List of tallest buildings in Florida

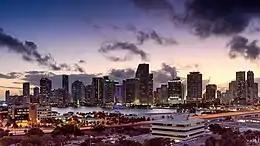
Miami skyline at night in January 2019

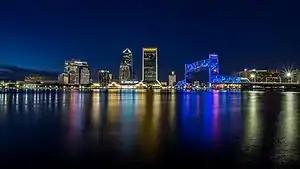
Jacksonville skyline at night

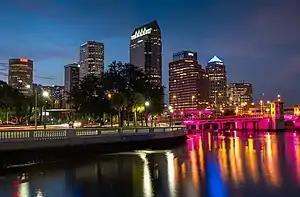
Tampa skyline at night

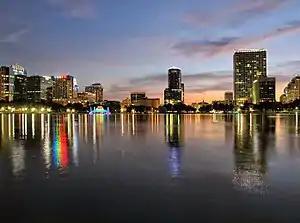
Orlando skyline at night from Lake Eola Park, 2016

This list of tallest buildings in Florida ranks the tallest buildings ( or higher) in the U.S. state of Florida by height. The tallest building in the state is the 85-story Panorama Tower, which rises in the City of Miami's Brickell neighborhood and was completed in 2017. As of 2025, the top 10 tallest buildings in Florida are all located in Miami.